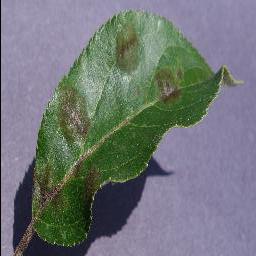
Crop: apple
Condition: scab